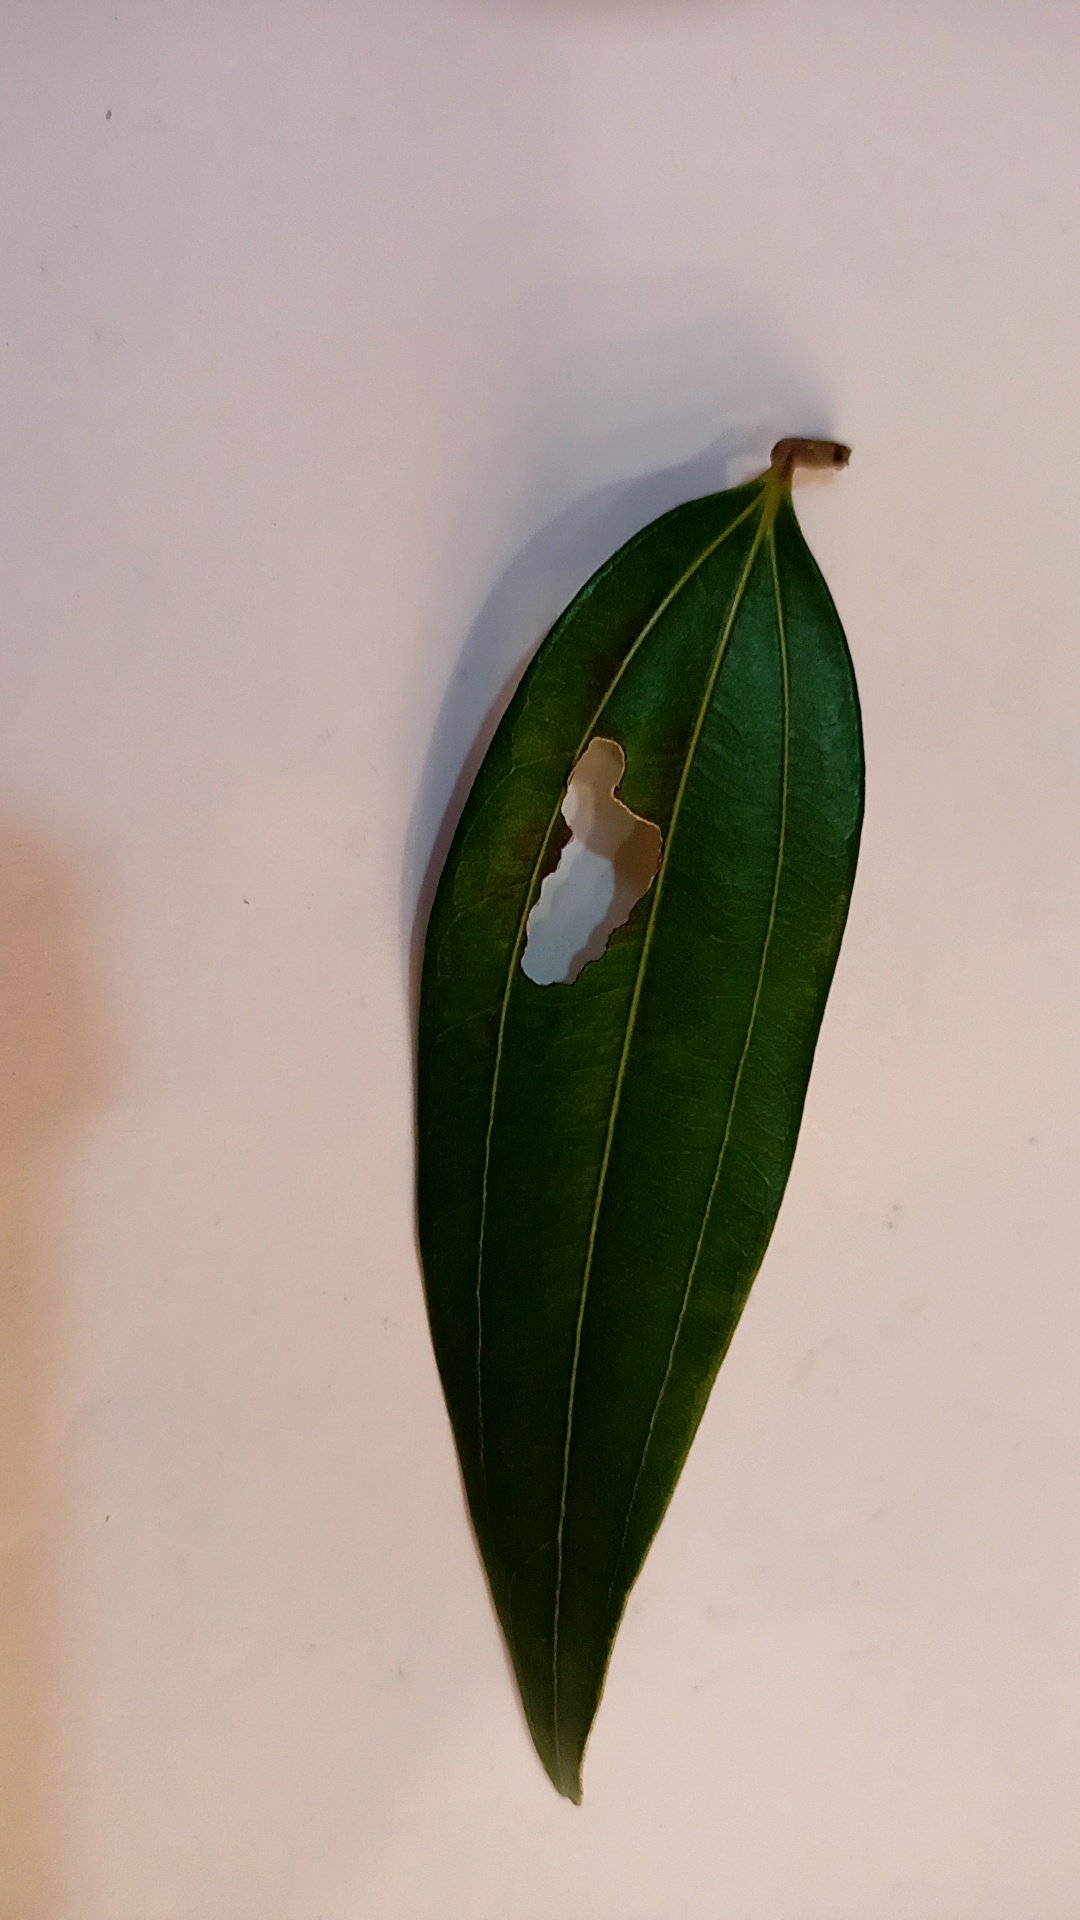
Label: Disease